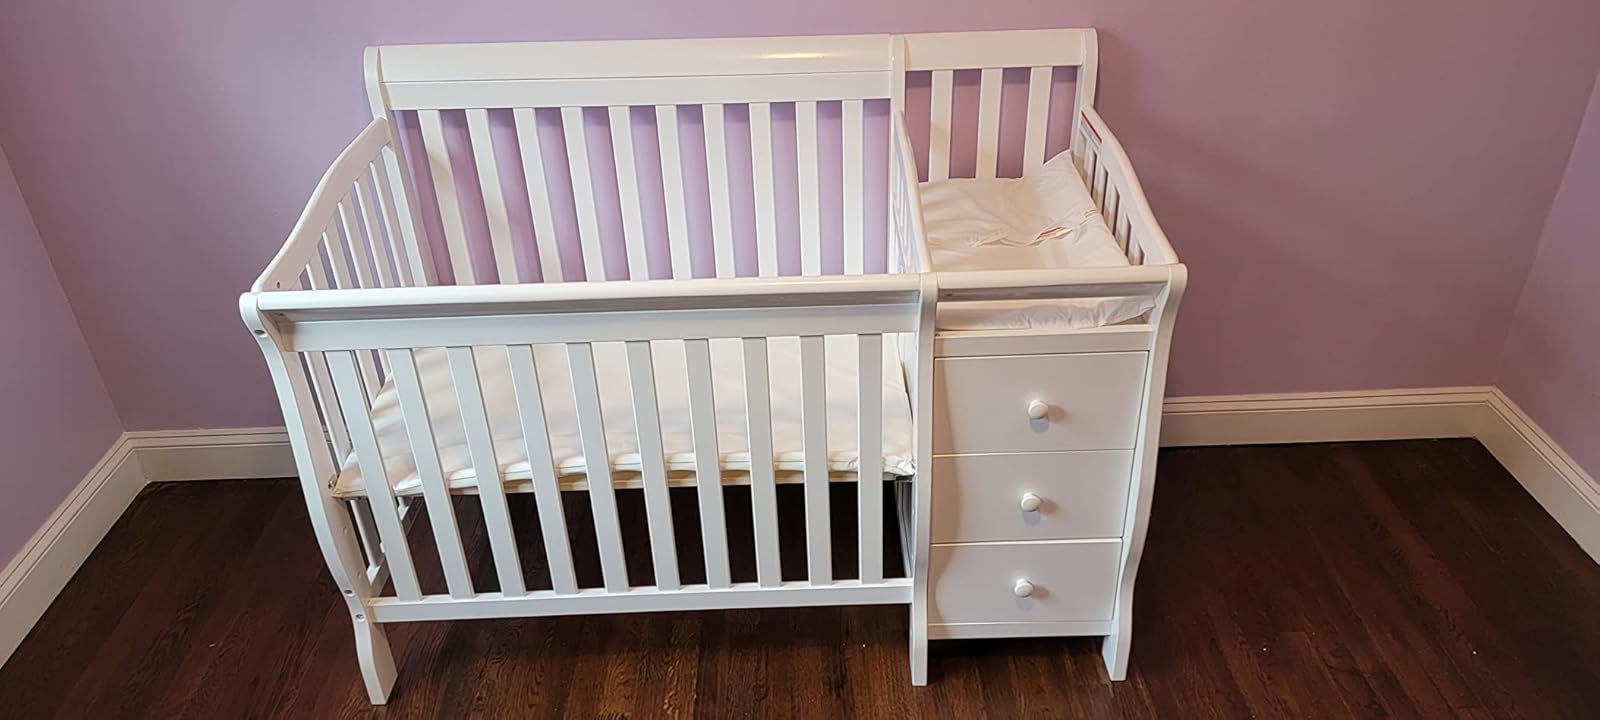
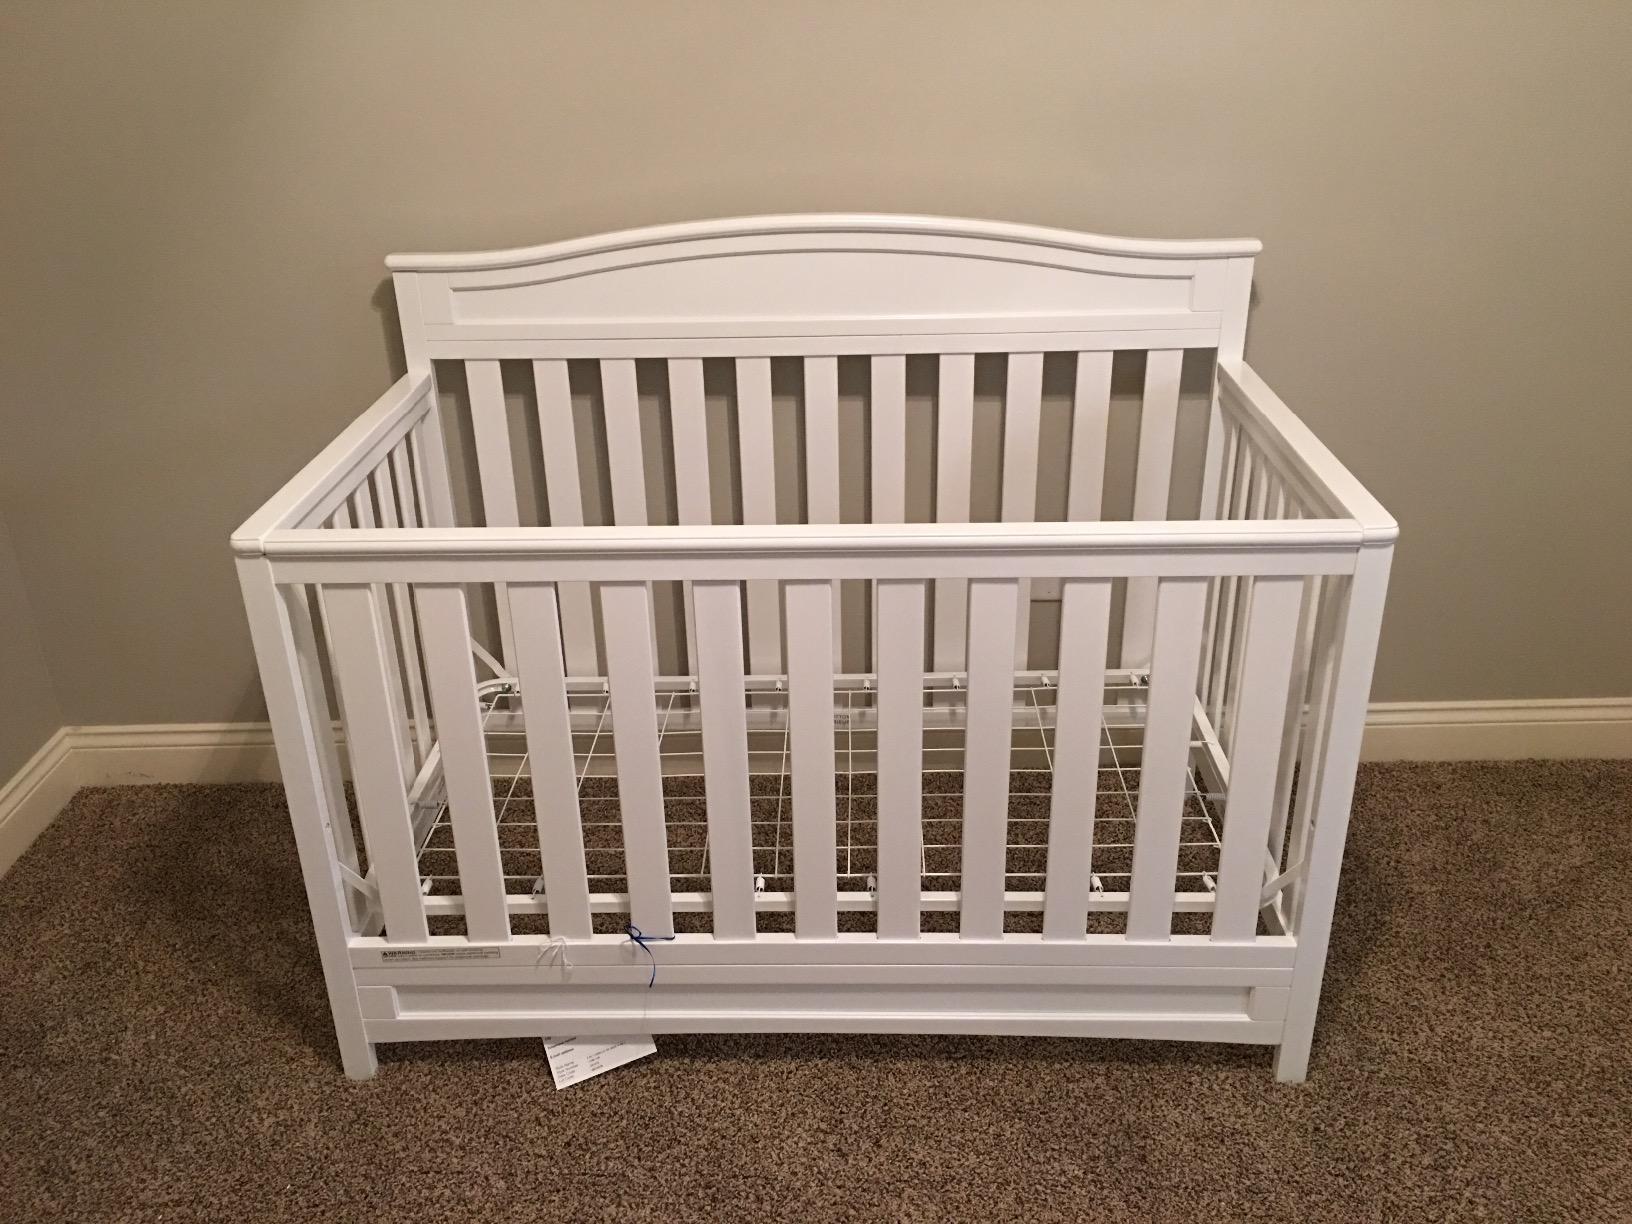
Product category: products_crib
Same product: no